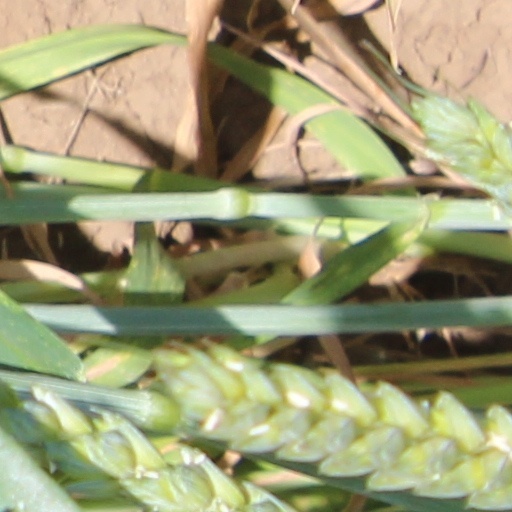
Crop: wheat